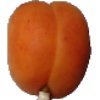
Label: apricot